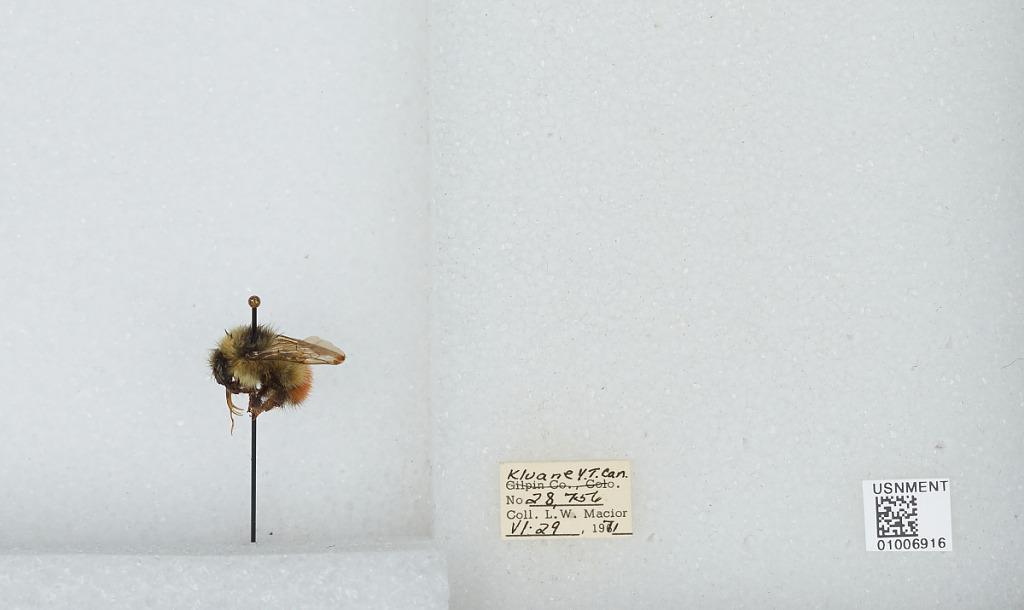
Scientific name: Bombus (Pyrobombus) flavifrons Cresson
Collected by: L. Macior
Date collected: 1971-6-29
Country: Canada
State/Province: Yukon Territory
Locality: Kluane
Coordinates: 60.75, -139.5